Phyllobates bicolor

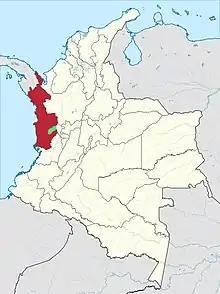
A map of Colombia showing the distribution range of "P. bicolor" (green) found within the Chocó region of Colombia (red).

"Phyllobates" frogs follow an interesting pattern of phenotypic distribution. Across the western South American coast, the frogs exhibit a leapfrog distribution pattern. A leapfrog pattern describes a set of phenotypically similar populations that have been separated by at least one phenotypically unrelated population. "P. bicolor", only one of the five species of frog found between Nicaragua and Colombia, are geographically isolated from other species of frog with the exception of "P. terribilis." Due to the presence of the Western Andes Mountains and the San Juan river basin, long distance gene flow in-between populations is virtually impossible. This leapfrogging pattern is strong evidence of independent evolution and divergence from a common ancestor. Due to the geographic isolation and lack of long distance gene flow, each population of frog has genetically diverged and gained unique phenotypes from the other populations. This pattern of phenotypic distribution is helpful when looking at the phylogeny of the species when uncovering other mysteries surrounding the species such as the gene that prevents the frog from poisoning itself with its own toxin.